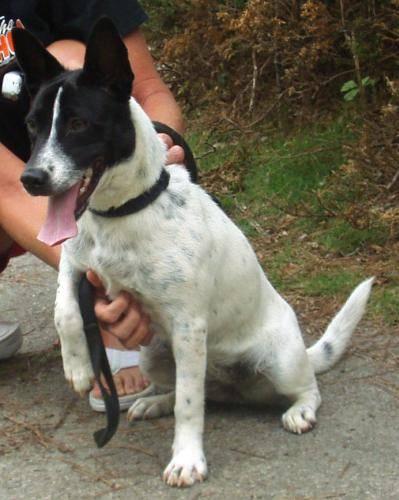
dog